2019 Democratic Party (Italy) leadership election

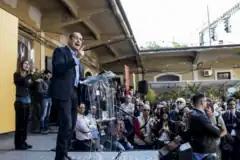
Nicola Zingaretti during the electoral campaign in October 2018

On 7 July 2018, the President of Lazio region, Nicola Zingaretti, announced his intention to run as party's secretary. Zingaretti was a former member of the Italian Communist Party (PCI) and Democratic Party of the Left (PDS), who served as leader of the Left Youth, the youth-wing of the PDS. He is considered a social democrat and one of the most prominent members of the PD's left-wing; for his leftist ideas, some journalists and political analysts compared him to Bernie Sanders and Jeremy Corbyn. Zingaretti's campaign was based on a social democratic platform, whose aim was to abandon the social liberal and centrist policies promoted by Matteo Renzi and to move the Democratic Party more on the left. The campaign's main themes were social justice and fight to economic inequality; Zingaretti was supported, among others, by former Prime Minister Paolo Gentiloni, who described him as a "brave candidate who will open a new season for the centre-left" and Dario Franceschini, the former Minister of Culture and leader of AreaDem, one of the main faction of the party.